Hoodoo (spirituality)

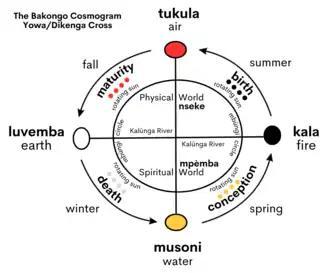
The Kongo cosmogram

After the American Civil War into the present day with the Black Lives Matter movement, Hoodoo practices in the African American community also focus on spiritual protection from police brutality. Today, Hoodoo and other are present in the Black Lives Matter movement as one of many methods against police brutality and racism in the Black community. Black American keynote speakers who are practitioners of Hoodoo spoke at an event at The Department of Arts and Humanities at California State University about the importance of Hoodoo and other African spiritual traditions practiced in social justice movements to liberate Black people from oppression. African Americans in various African diaspora religions spiritually heal their communities by establishing healing centers that provide emotional and spiritual healing from police brutality. In addition, altars with white candles and offerings are placed in areas where police murdered an African American, and libation ceremonies and other spiritual practices are performed to heal the soul that died from racial violence. African Americans also use Hoodoo to protect their properties from gentrification in their neighborhoods and on sites that are considered sacred to their communities. On Daufuskie Island, South Carolina in the early twentieth century, a Hoodoo practitioner, Buzzard, placed a curse on a developing company that continued to build properties in Gullah cemeteries where Buzzard's ancestors are buried. According to locals, because of the curse, the company and others following have never been able to build properties in the area, and the owner of the company had a heart attack. Locals from Frenier, Louisiana believe the Hurricane of 1915 that wiped out the town was predicted by a Hoodoo lady named Julia Brown who sang a song on her front porch that she would take the town with her when she die because the people in the area mistreated her after she helped them.